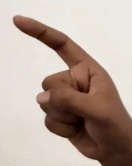
ASL sign: Z